Monte Alén National Park

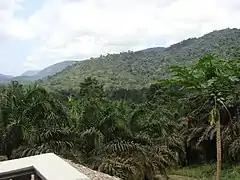
Monte Alén

In 1989, conservation of the forest area of the park was zoned for purpose of awarding concessions for logging, and agroforestry activities were encouraged. A study conducted under USAID observed that hunting of mammals in the park was a serious issue which needed urgent remedial conservation action. By 2005, Caldecott reported that agriculture, hunting, and logging were not allowed in the park.